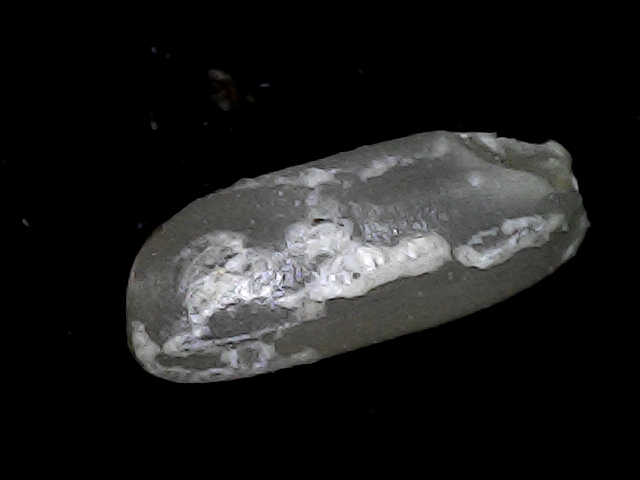
Rice variety: BD79